Alan M. Wald

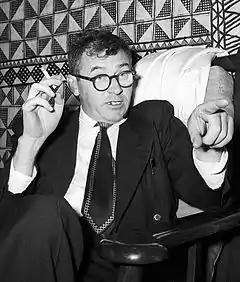
James T. Farrell (1950s), subject of Wald's first major book

As not only professor but also researcher and writer, Wald's subjects have included: 20th Century United States Literature; Realism, Naturalism, Modernism in Mid-20th Century U.S. Literature; Literary Radicalism in the United States; Marxism and U.S. Cultural Studies; African American Writers on the Left; Modernist Poetry and the Left; the 1930s (Literature); New York Jewish Writers and Intellectuals; 20th-Century History of Socialist, Communist, Trotskyist and New Left Movements in the U.S.; the 1960s Politics and Culture; Cold War Culture and Resistance; Old Left/New Left in U.S. Politics and Culture; and Film Noir and the Left.